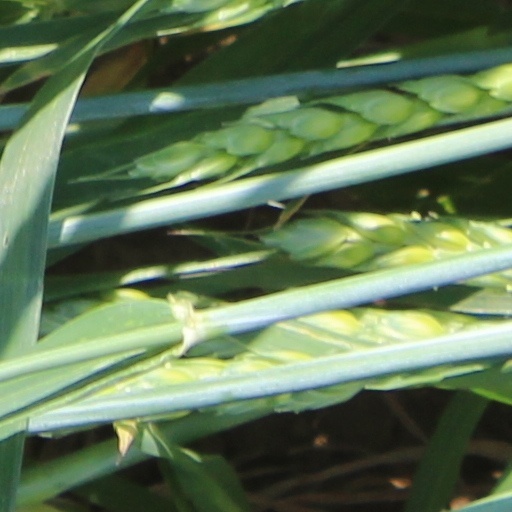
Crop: wheat